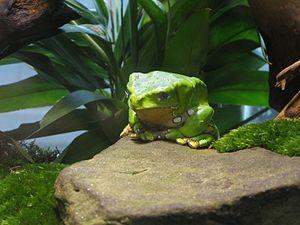
Rainette-singe de Guyane (phyllomedusa bicolor), assise, ménagerie du Jardin des plantes de Paris.
Phyllomedusa bicolor, la Rainette singe, est une espèce d'amphibien de la famille des Phyllomedusidae.